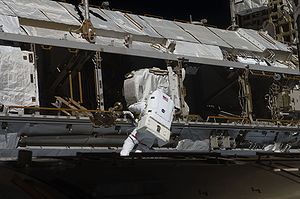
STS-119 / Missionen / Anden rumvandring
Joseph Acaba på missionens anden rumvandring.
STS-119 var rumfærgen Discoverys 36. rumfærgeflyvning, som skulle have været opsendt d. 12 februar 2009. Men blev pga. forsinkelser først opsendt d. 15. marts 2009 19.43 lokal tid, dansk tid d. 16. marts 2009 kl. 00.43. Rumfærgen landede d. 28. marts 2009 klokken 15:13 lokal tid, 20.13 dansk tid.